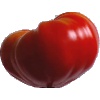
Label: Tomato 3